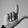
ASL letter: L